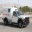
Label: ambulance